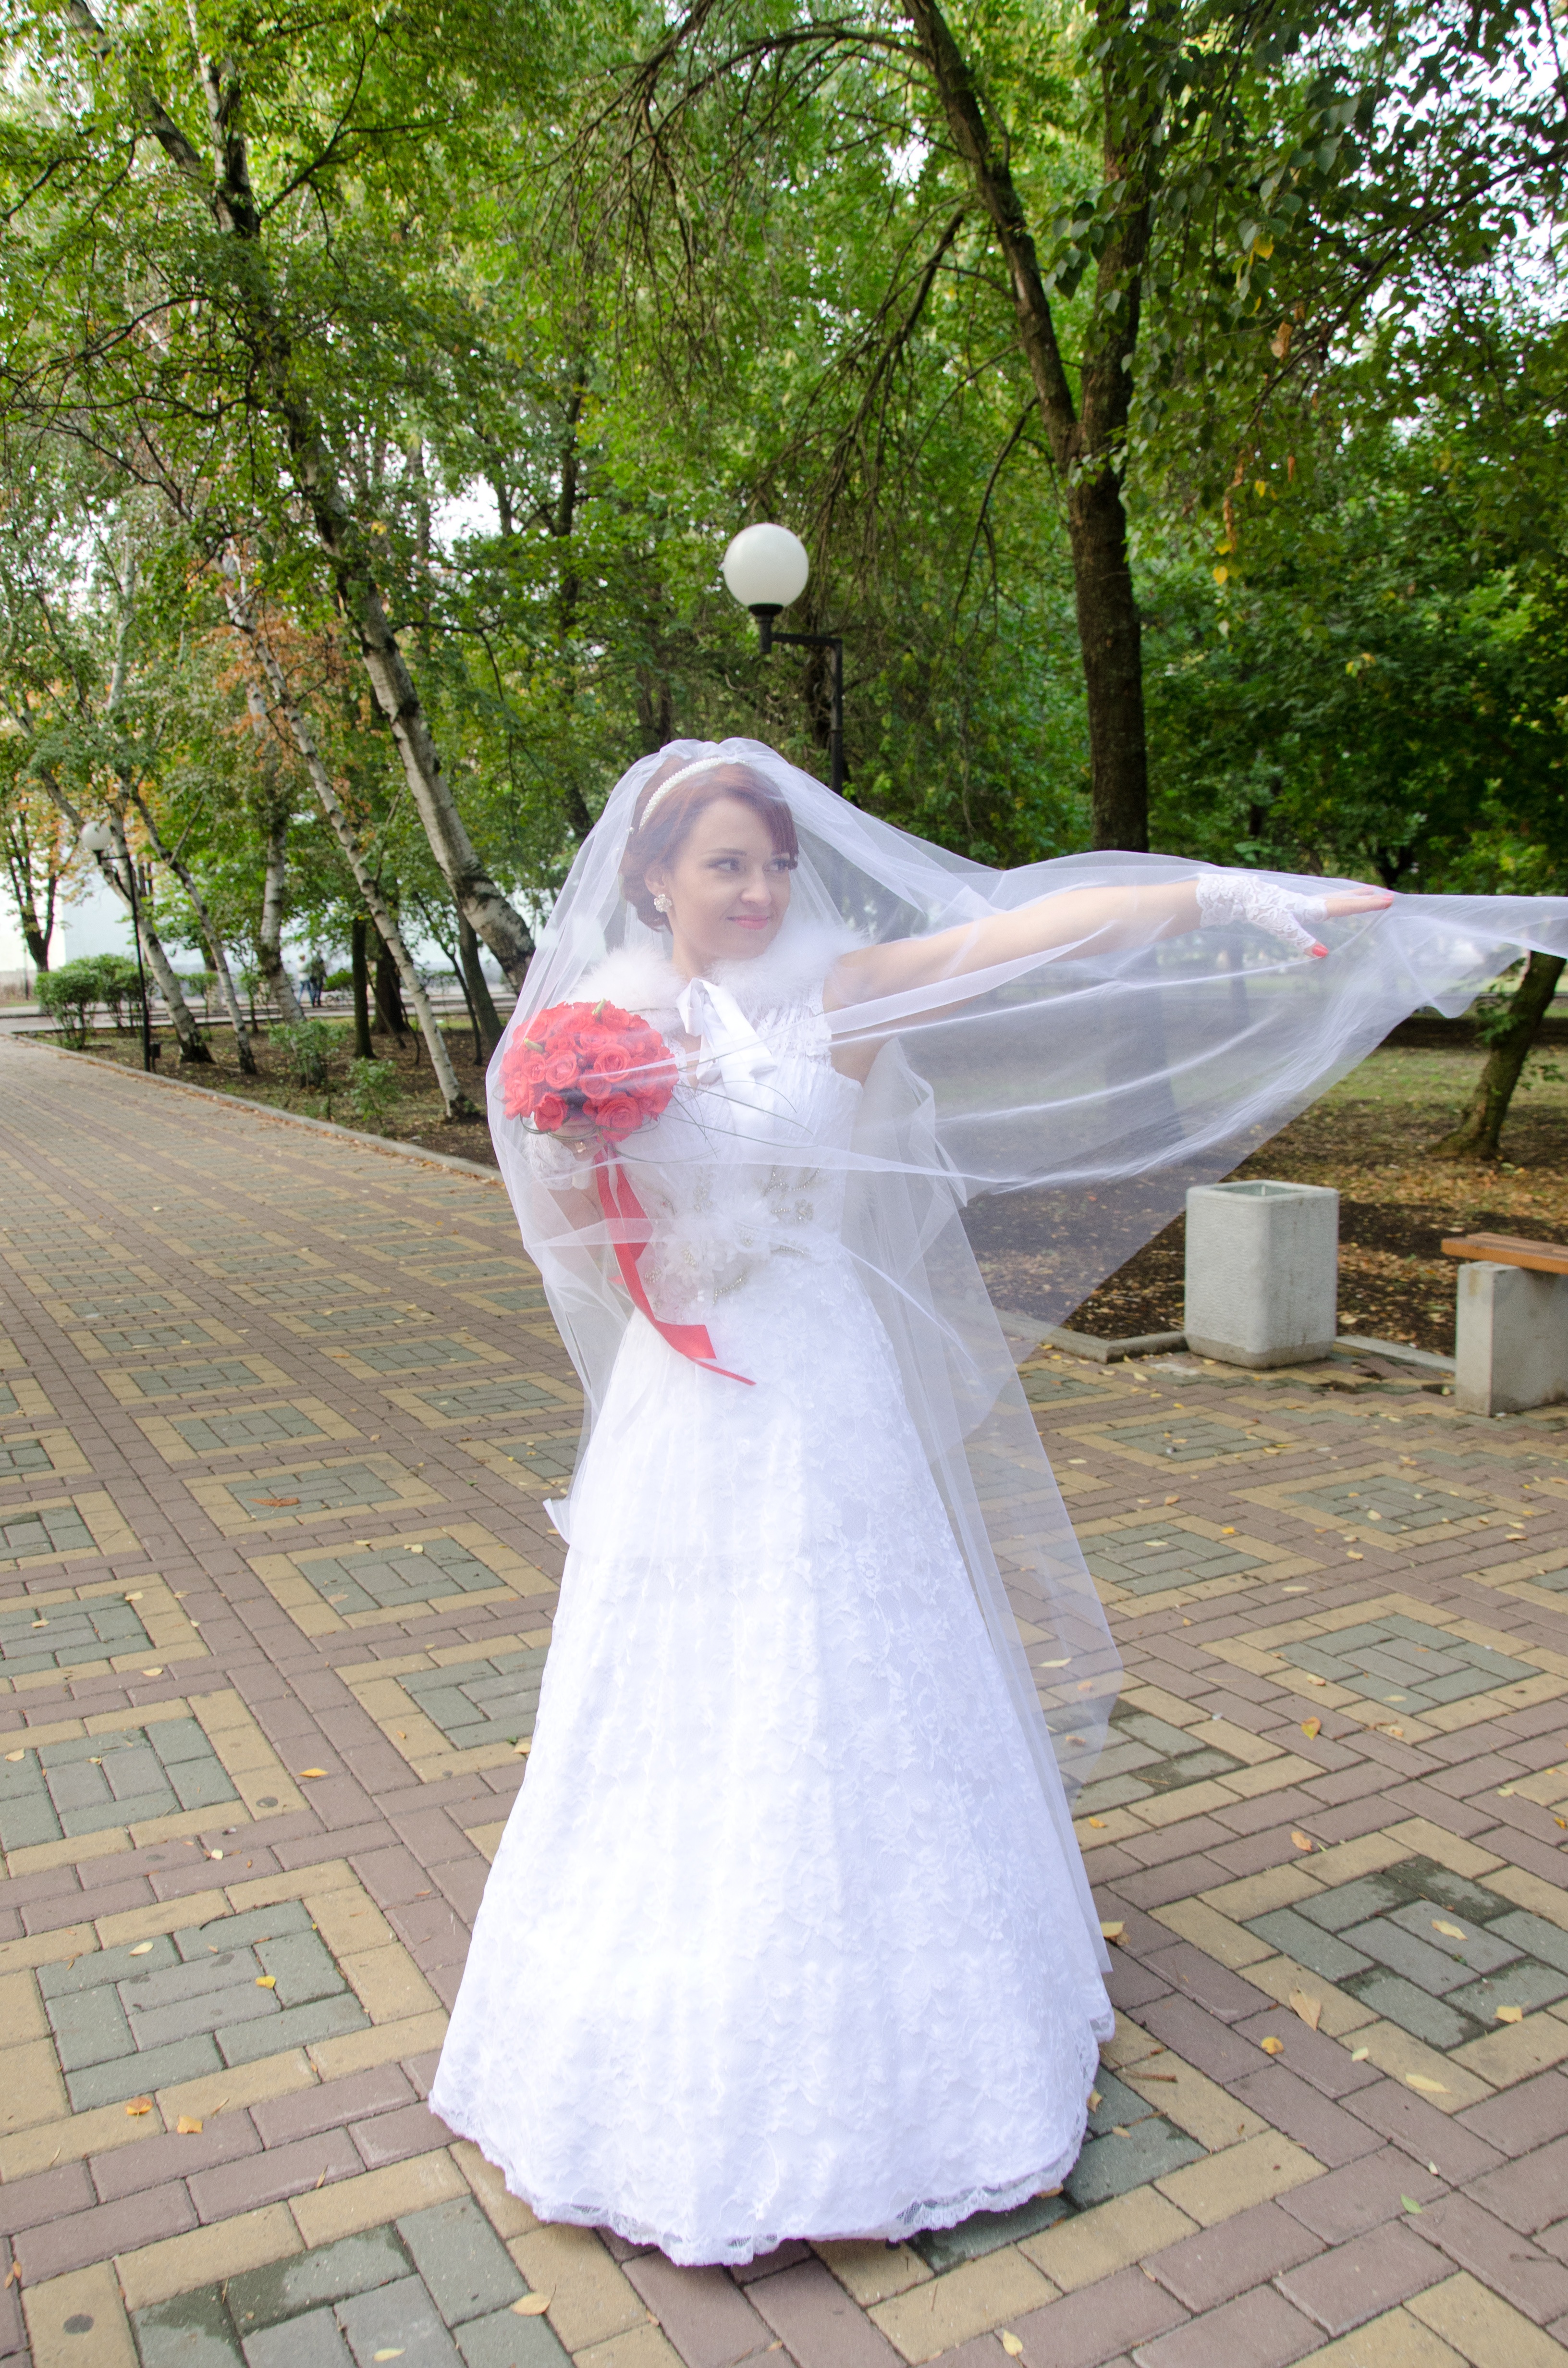
woman, flower, love, kiss, couple, clothing, wedding, wedding dress, bride, groom, just married, stroll, outdoors, ceremony, future, dress, happiness, beauty, mood, gown, veil, green leaves, sweethearts, the groom, fata, bridal veil, bridal clothing, bridal accessory